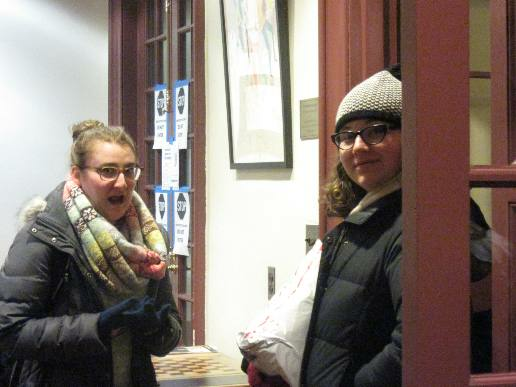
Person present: Yes